Hercules Haulage

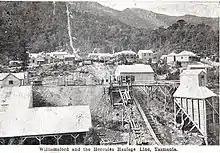
The Hercules Haulage Line connected the Williamsford township to the Hercules Mine above

The Hercules Haulage, also known as the Mount Read Haulage, the "Hercules Tram" and the "Williamsford Haulage Line", was a self-acting narrow gauge tramway on the side of Mount Read in Western Tasmania, that connected the Hercules Mine with Williamsford and then to the North East Dundas Tramway.